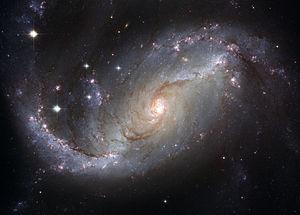
La galaxie spirale baree NGC 1672 vue par le Telescope Spatial Hubble. Cette image revele le detail des nebuleuses de cette galaxie, que ce soient les pouponiere d'etoiles ou les bandes sombres de poussiere intestellaire. NGC 1672 est distante de plus de 60 millions d'annees lumieres de la terre, dans la direction de la constellation australe de la dorade. Cette image a ete prise en aout 2005 par la camera ACS de Hubble.